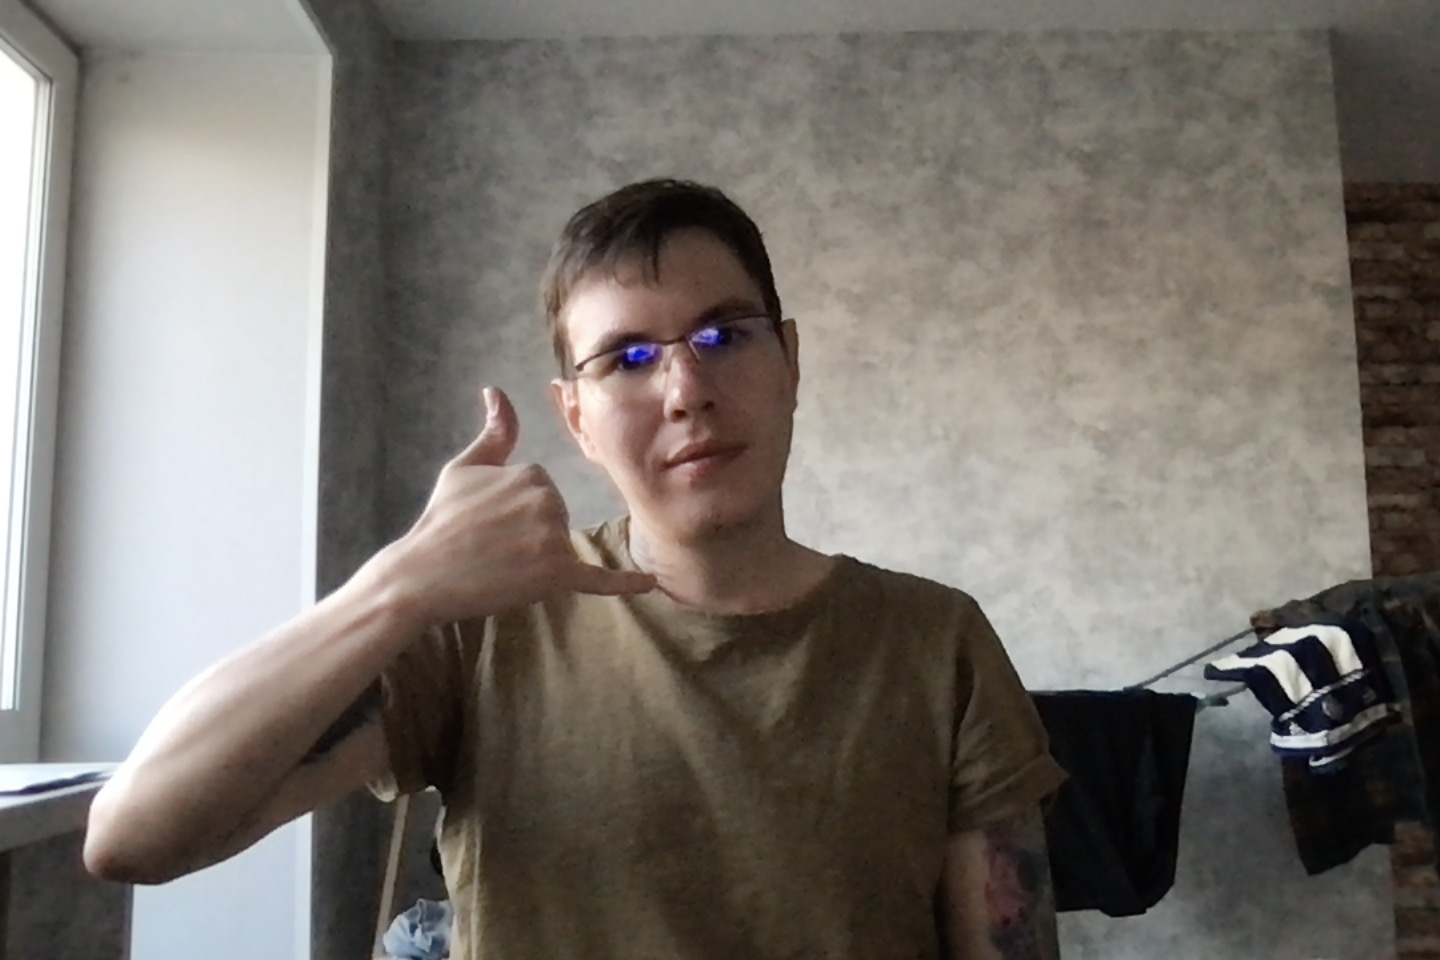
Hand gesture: call